2007 Acropolis Rally

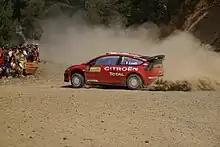
Sébastien Loeb

Results of Acropolis Rally ("54th BP Ultimate Acropolis Rally of Greece"), 8th round of 2007 World Rally Championship, was run on May 31 - June 3: